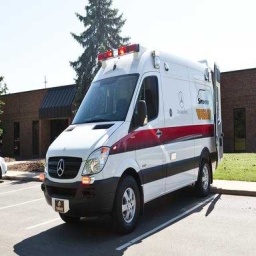
Label: ambulance